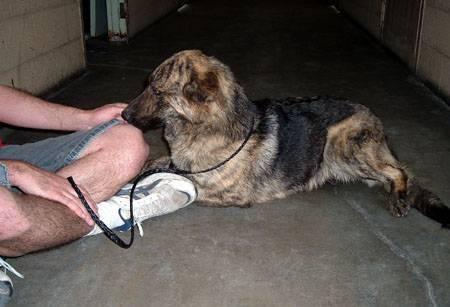
dog